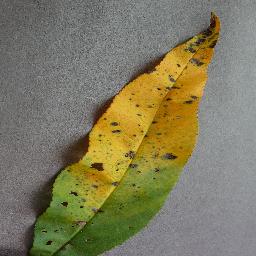
Label: Peach___Bacterial_spot